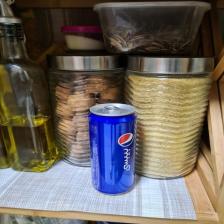
Label: cans